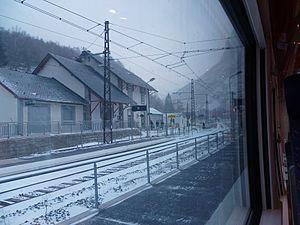
L'Hospitalet-près-l'Andorre
Le transport ferroviaire en Andorre n'existe pas car l'Andorre ne possède pas de lignes de chemin de fer. Néanmoins des lignes de bus permettent de relier Andorre-la-Vieille avec des gares du réseau français proche et des projets d'embranchements pour relier la principauté au réseau espagnol existent.